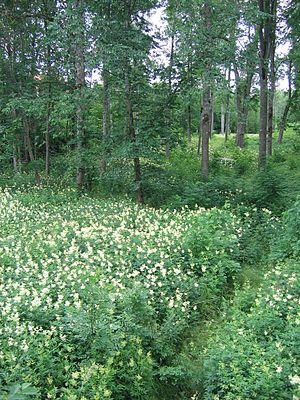
Vanlandi ou Vanlande est un roi suédois légendaire de la dynastie des Ynglingar. Il est le fils de Sveigðir et le père de Visbur.